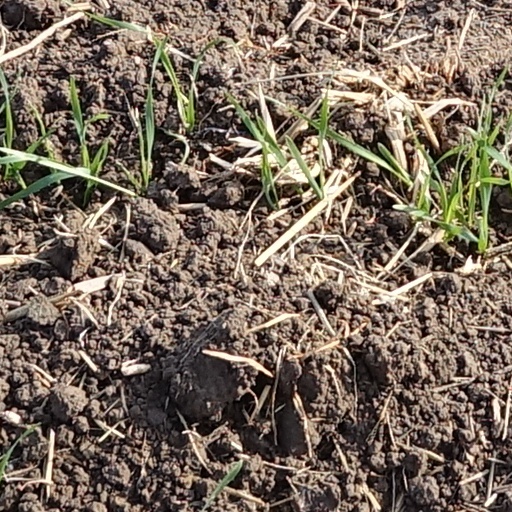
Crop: wheat